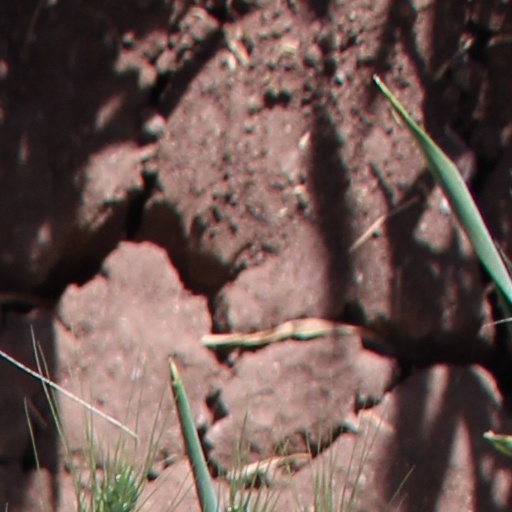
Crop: wheat